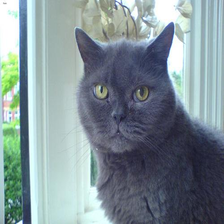
Species: cat
Breed: British Shorthair